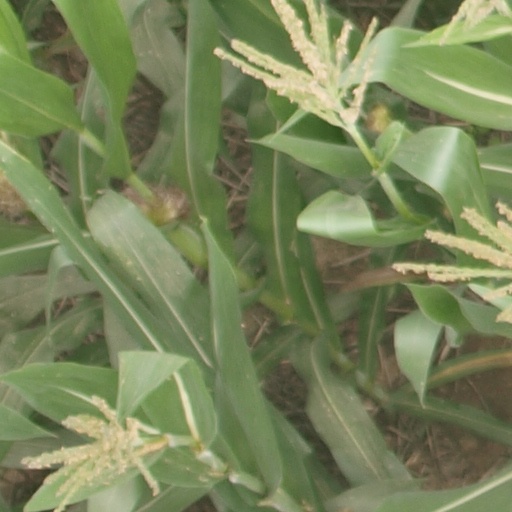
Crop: maize; corn